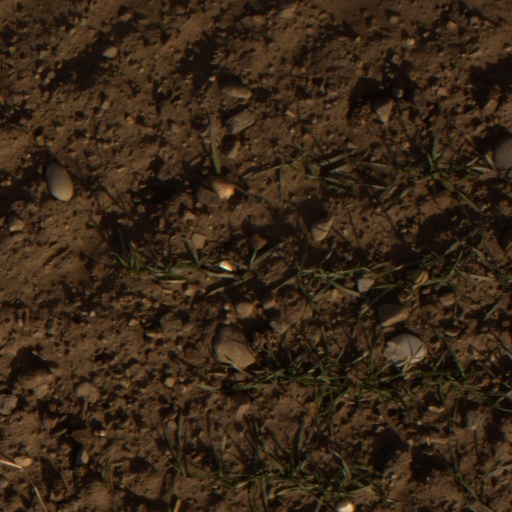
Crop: wheat